Chikushino, Fukuoka

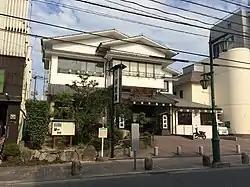
Gōzen-yu, a public bath in Futsukaichi Onsen

Chikushino is located in the central part of Fukuoka Prefecture, bordering Saga Prefecture in the southwest. The area near the prefectural border with Saga Prefecture is part of the Sefuri Mountain Range, and includes mountains such as Kiyama and Gongenyama. The area near the border with Iizuka City from the northeast to the east is part of the Sangun mountain range, with mountains such as Mt. Homan, 800 to 900 meters above sea level. The city is located approximately 15 kilometers south of the prefectural capital at Fukuoka City and approximately 20 kilometers north of Kurume.